Libros del saber de astronomía

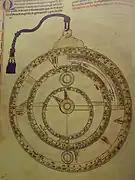
Page from Libro Primero del Astrolabio

The, literally "book[s] of the wisdom of astronomy [astrology]", is a series of books of the medieval period, composed during the reign of Alfonso X of Castile. They describe the celestial bodies and the astronomical instruments existing at the time. The collection is a group of treatises on astronomical instruments, like the celestial sphere, the spherical and plane astrolabe, saphea, and universal plate for all latitudes, for uranography or star cartography that can be used for casting horoscopes. The purpose of the rest of the instruments, the quadrant of the type called vetus, sundial, clepsydras, is to determine the time, which was also needed to cast the horoscope. The king looked for separate works for the construction and use of each device.